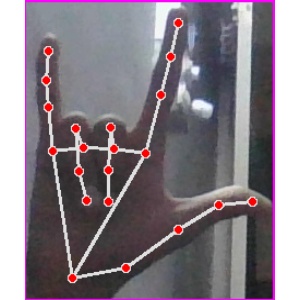
अक्षर: व